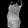
Label: T - shirt / top